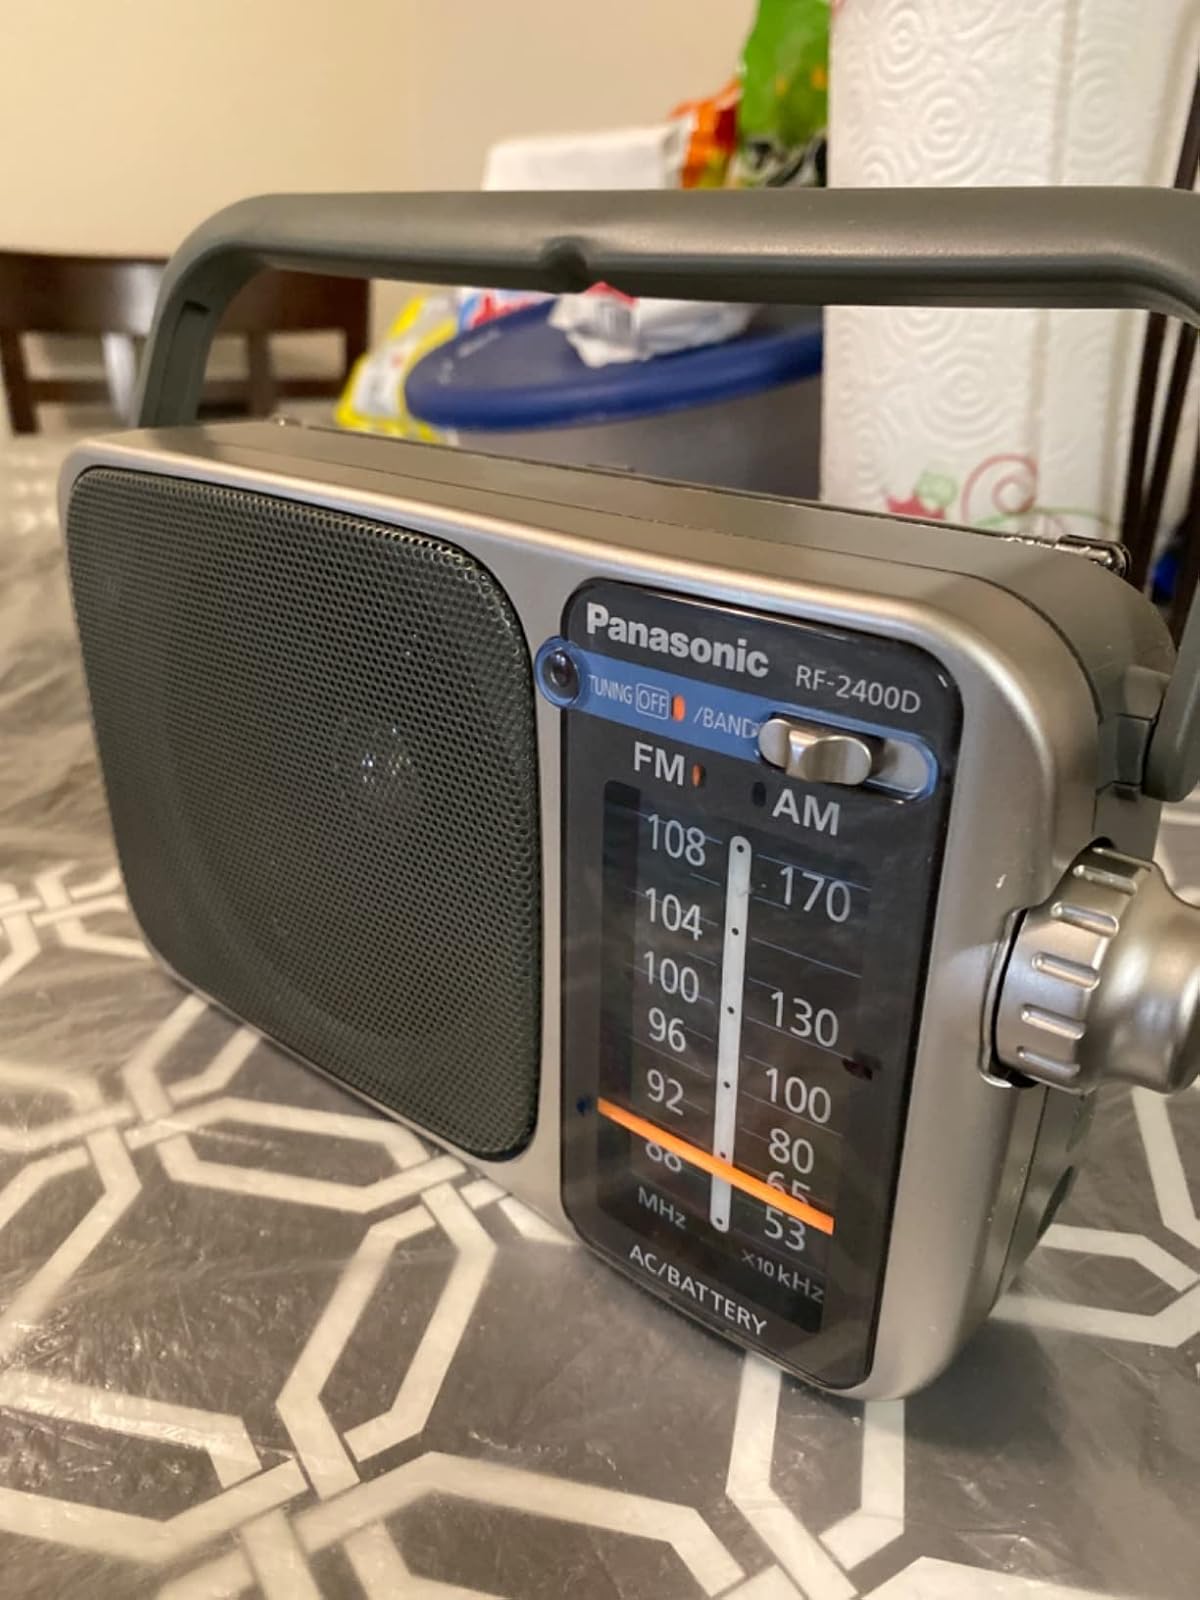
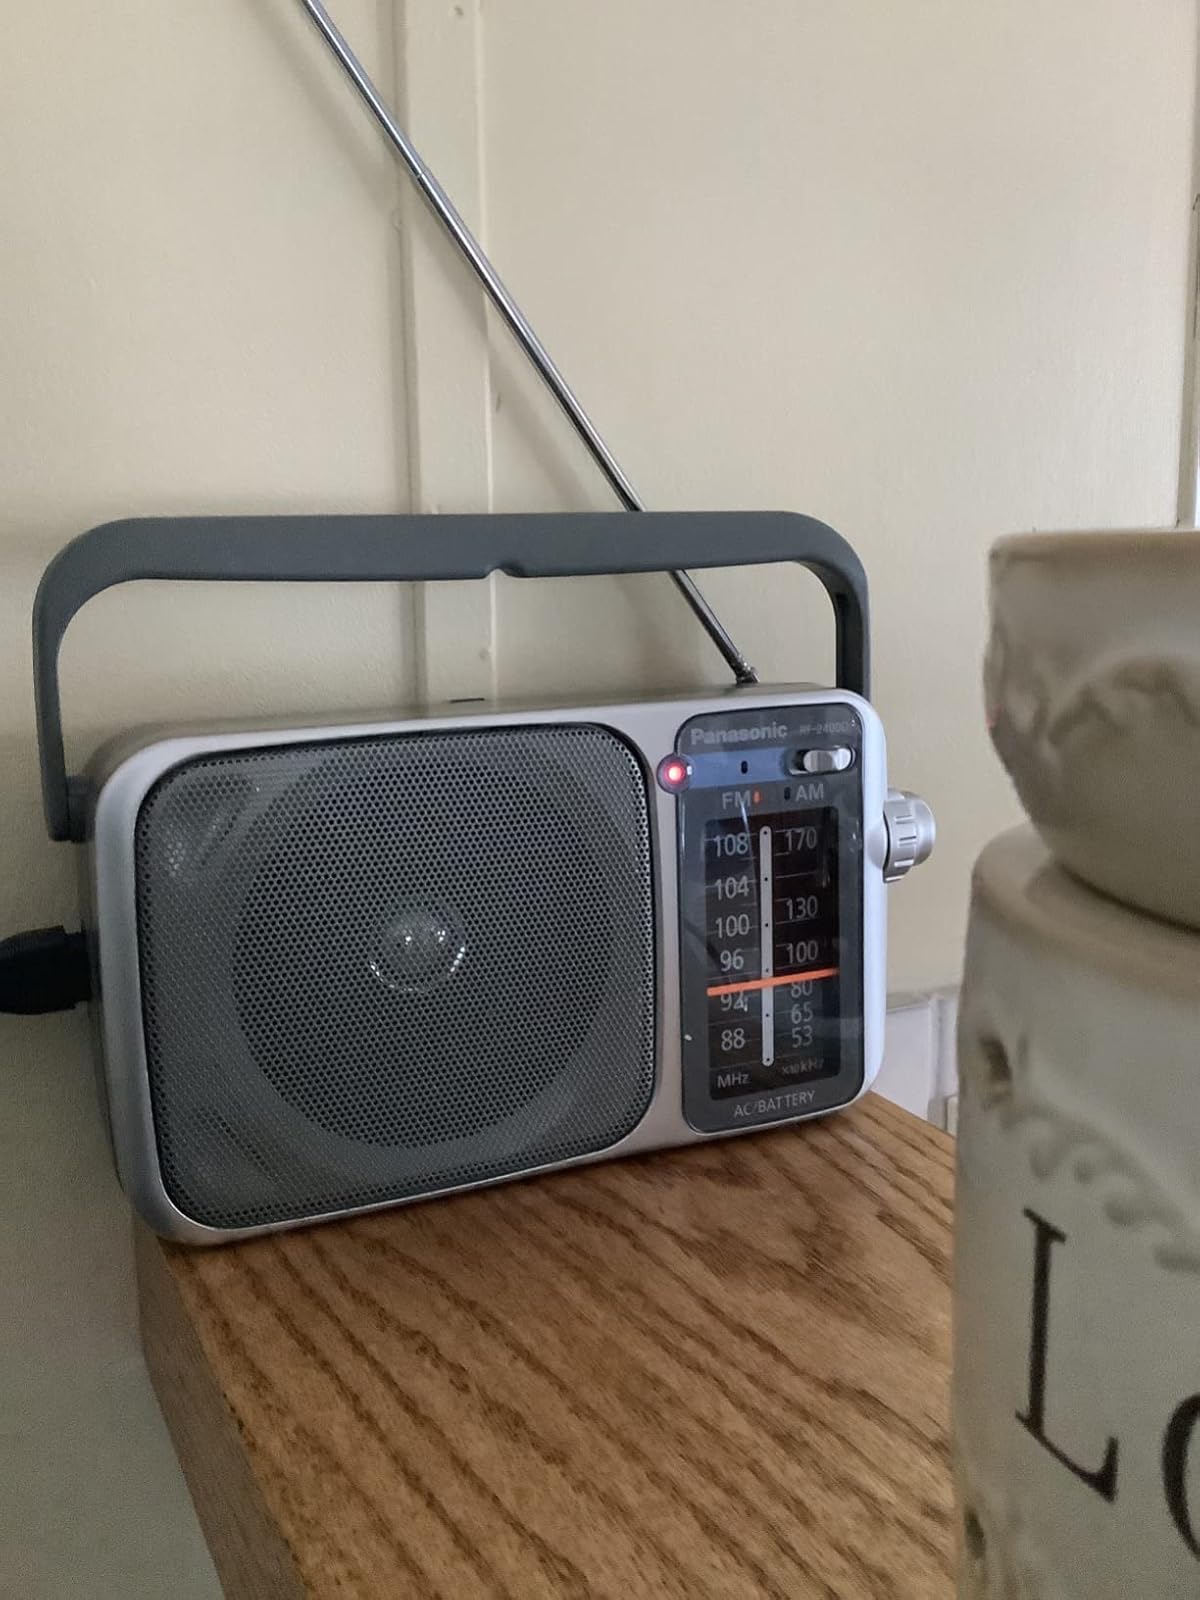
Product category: radio
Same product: yes